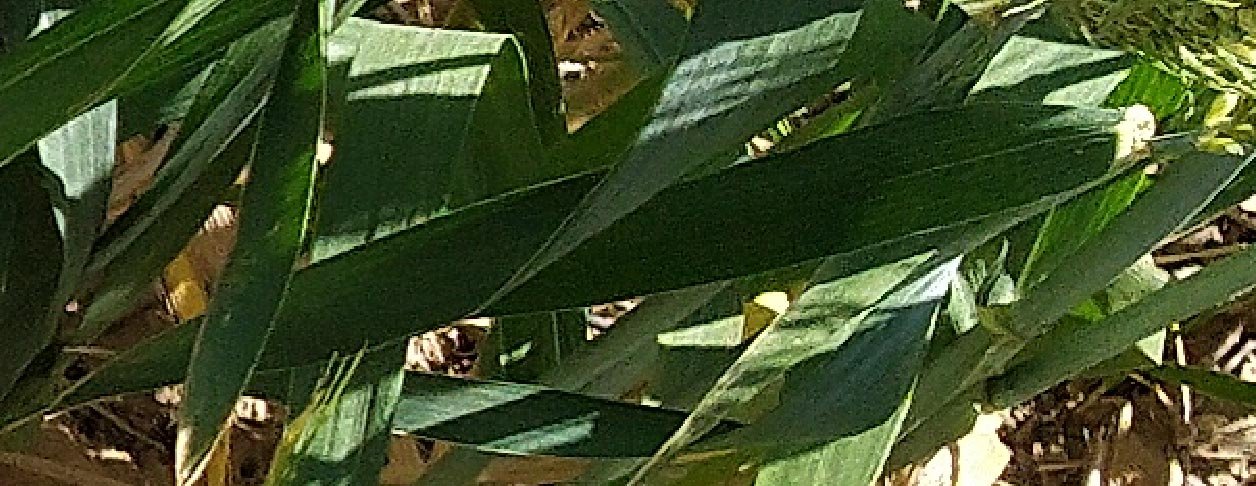
Label: Wheat___Healthy